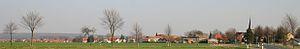
Cramme est une commune allemande de l'arrondissement de Wolfenbüttel, Land de Basse-Saxe.